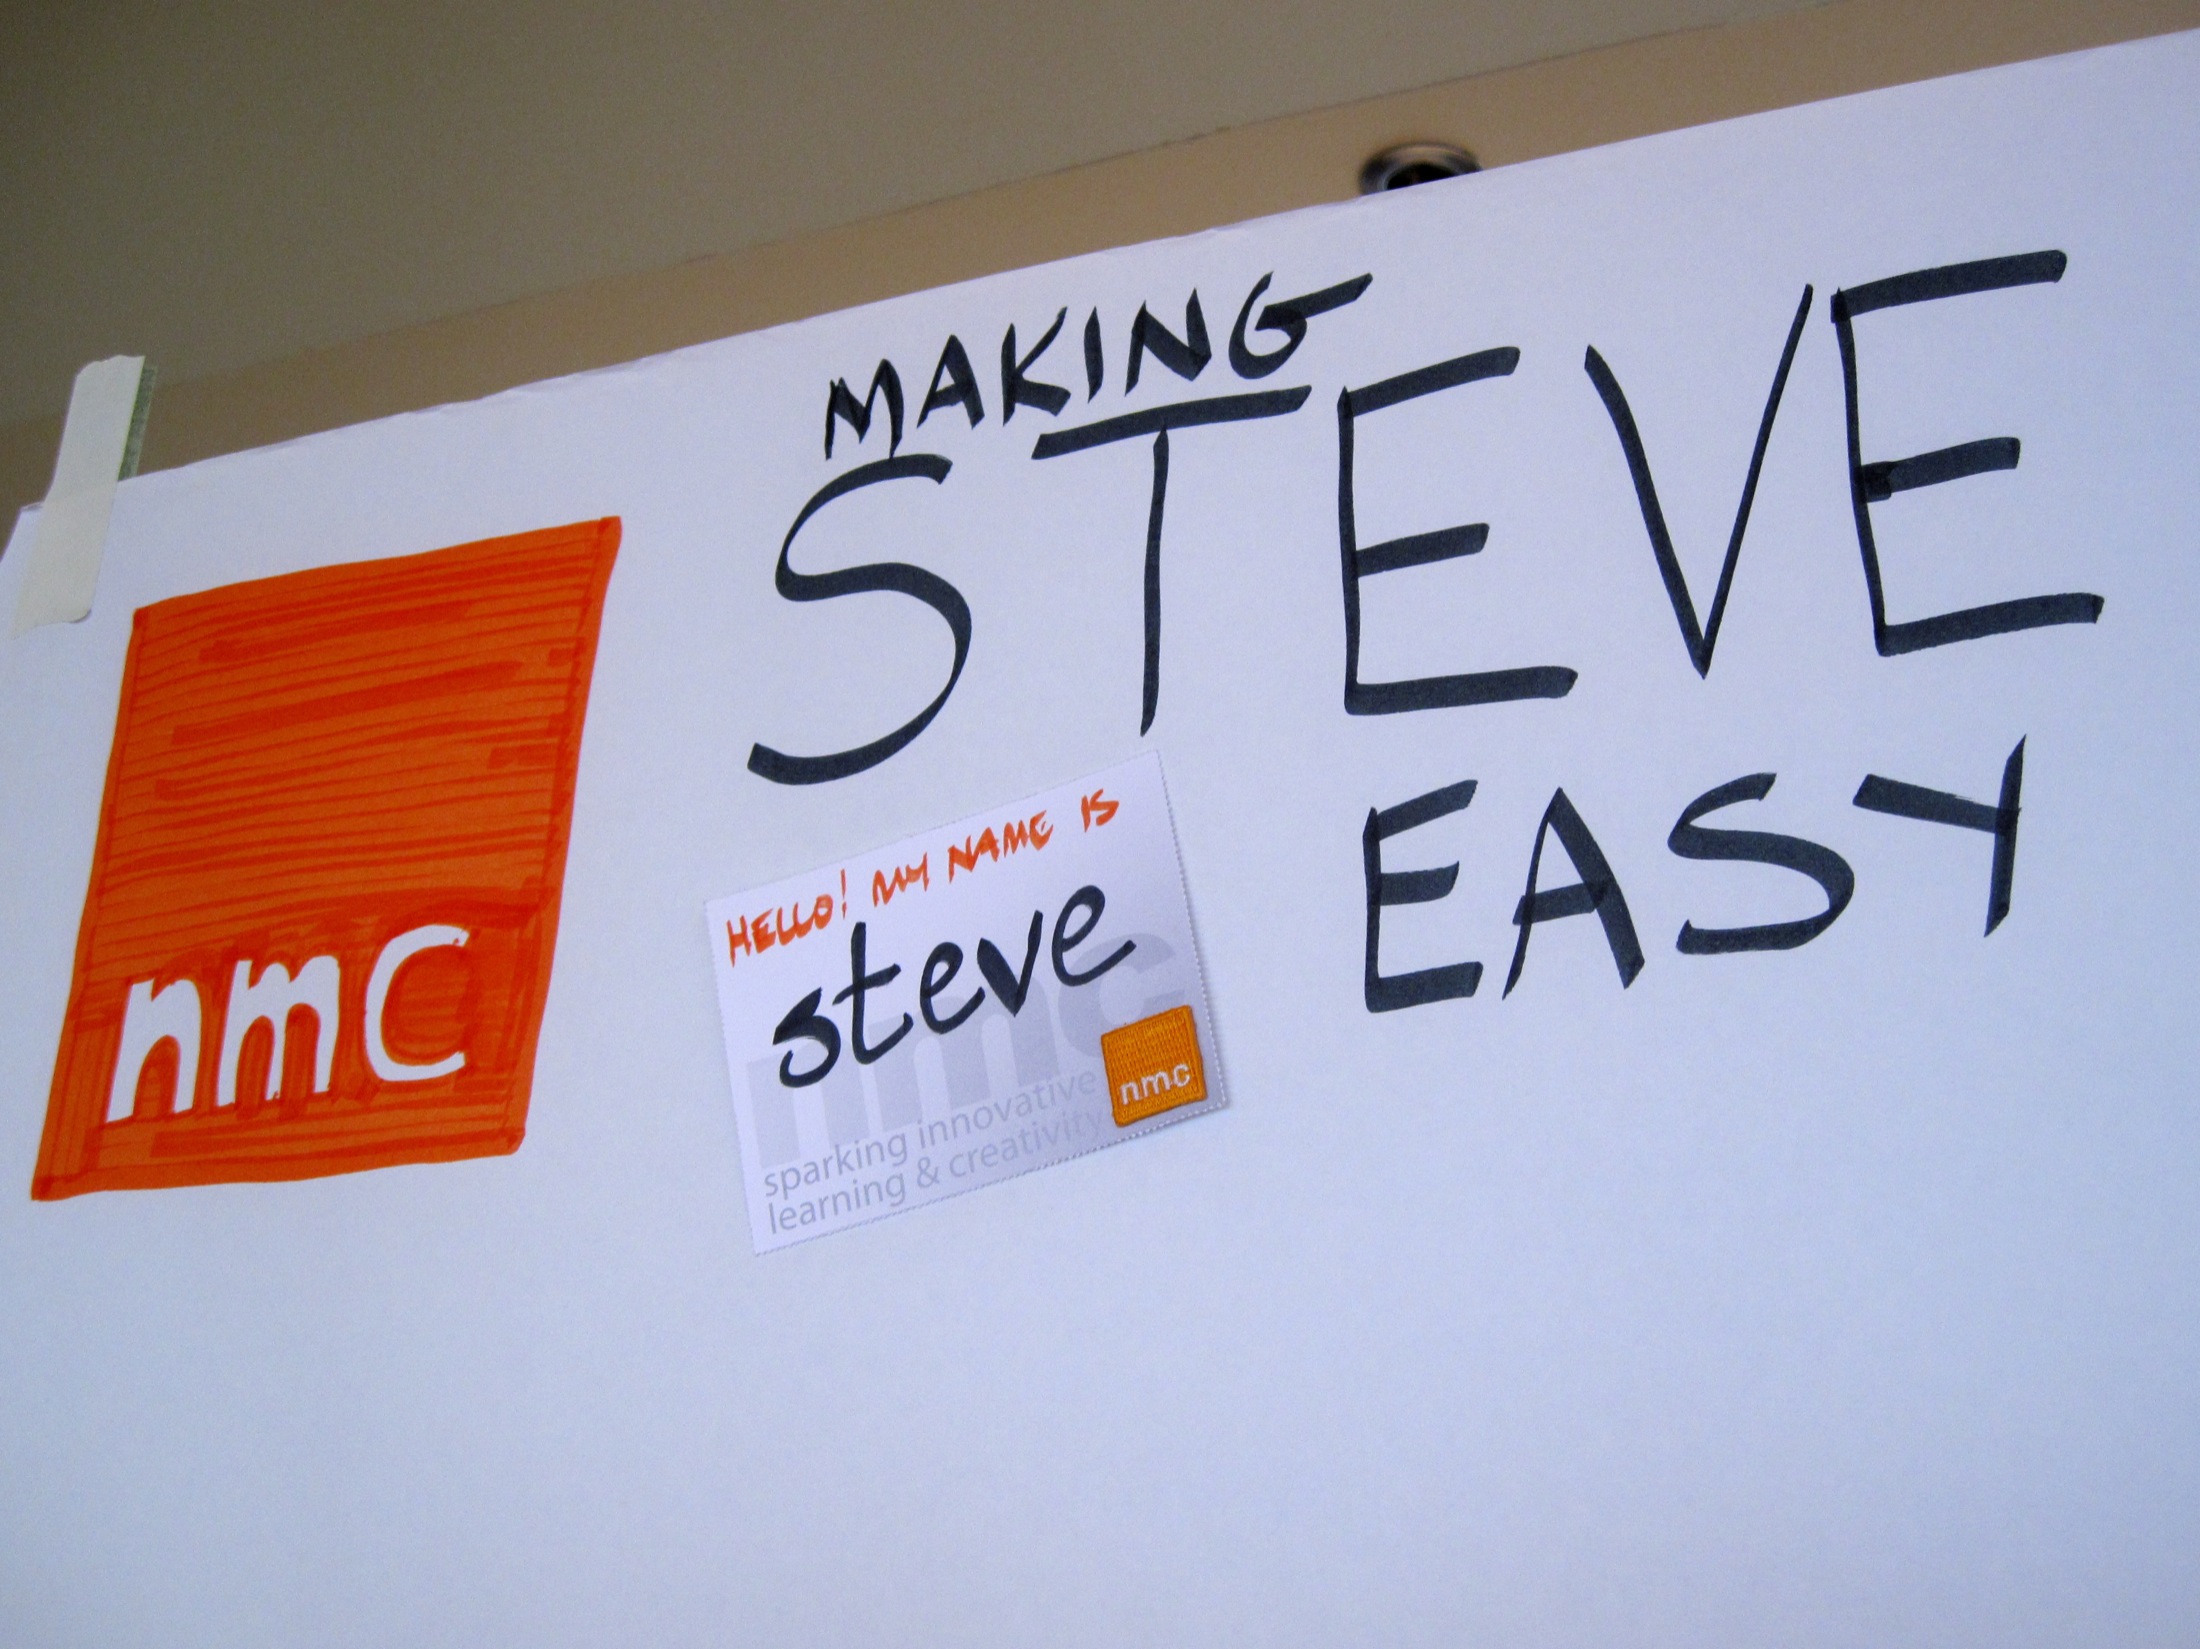
number, advertising, sign, line, signage, brand, font, art, sanfrancisco, design, text, calligraphy, shape, steveinaction